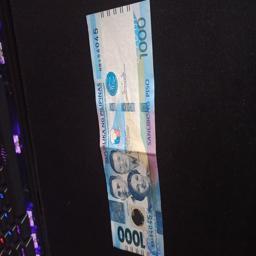
Label: 1000_Old_Front